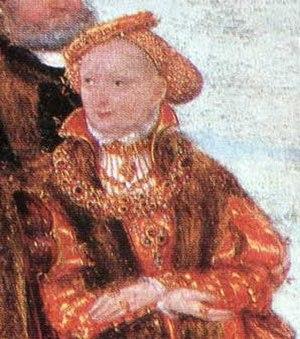
Marguerite de Brandenbourg est une princesse issue de la maison de Hohenzollern de l'Électorat de Brandebourg par naissance qui fut par ses mariages duchesse de Poméranie et ensuite princesse d'Anhalt-Zerbst.